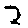
Label: 2